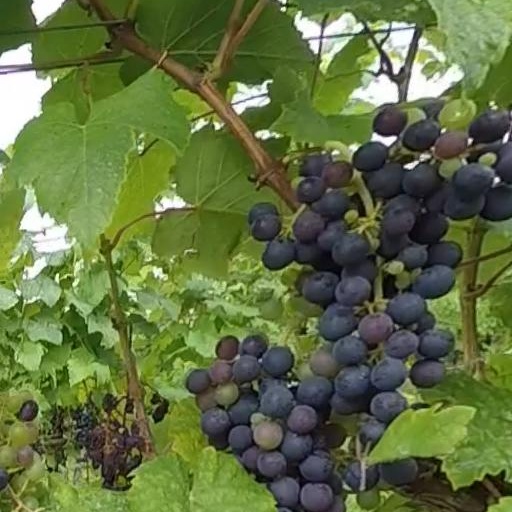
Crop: grape